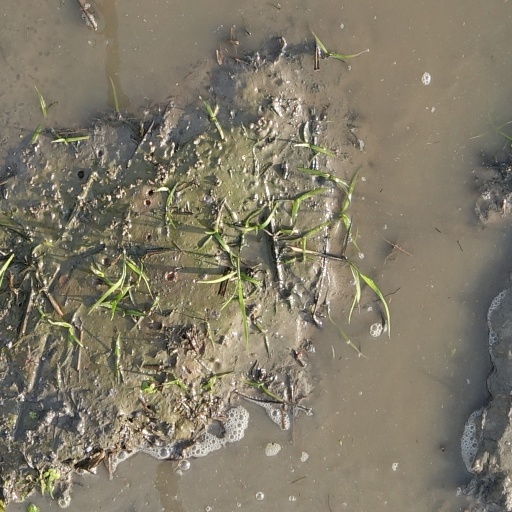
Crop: rice